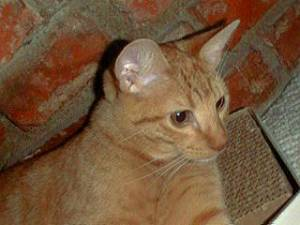
Breed: bengal